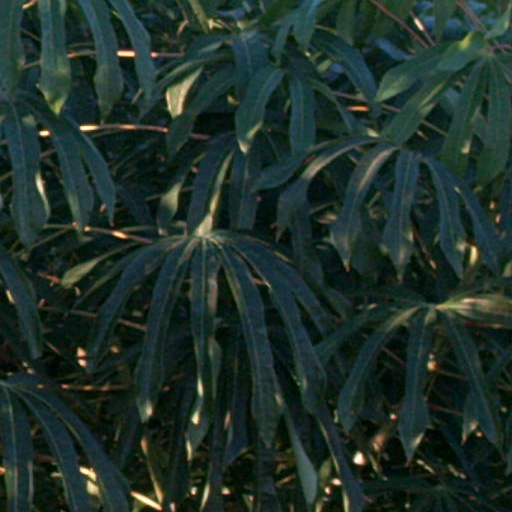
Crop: cassava